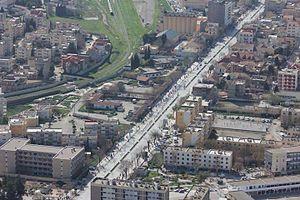
Vue aériene de sétif
Sétif, est une ville du Nord-Est de l'Algérie et le chef-lieu de la wilaya de Sétif. Il s'agit de l'une des villes les plus importantes d'Algérie ; elle est souvent considérée comme la capitale commerciale du pays. Située au sud de la Petite Kabylie, à 217 km à l'est-sud-est d'Alger, à 60 km à l'est-nord-est de Bordj Bou Arreridj, à 225 km à l'ouest-sud-ouest de Annaba et à 109 km à l'ouest de Constantine, la ville culmine à 1 100 m d'altitude.